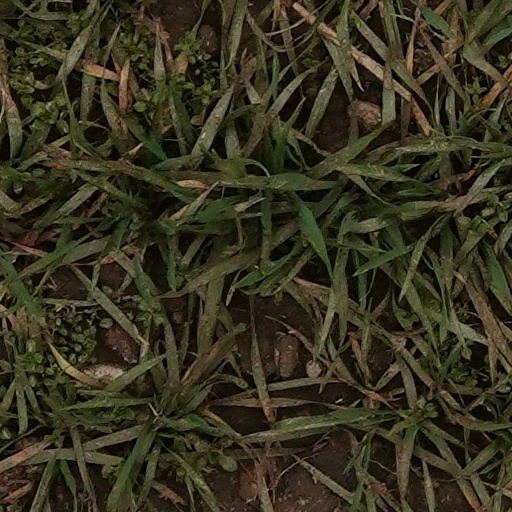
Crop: wheat